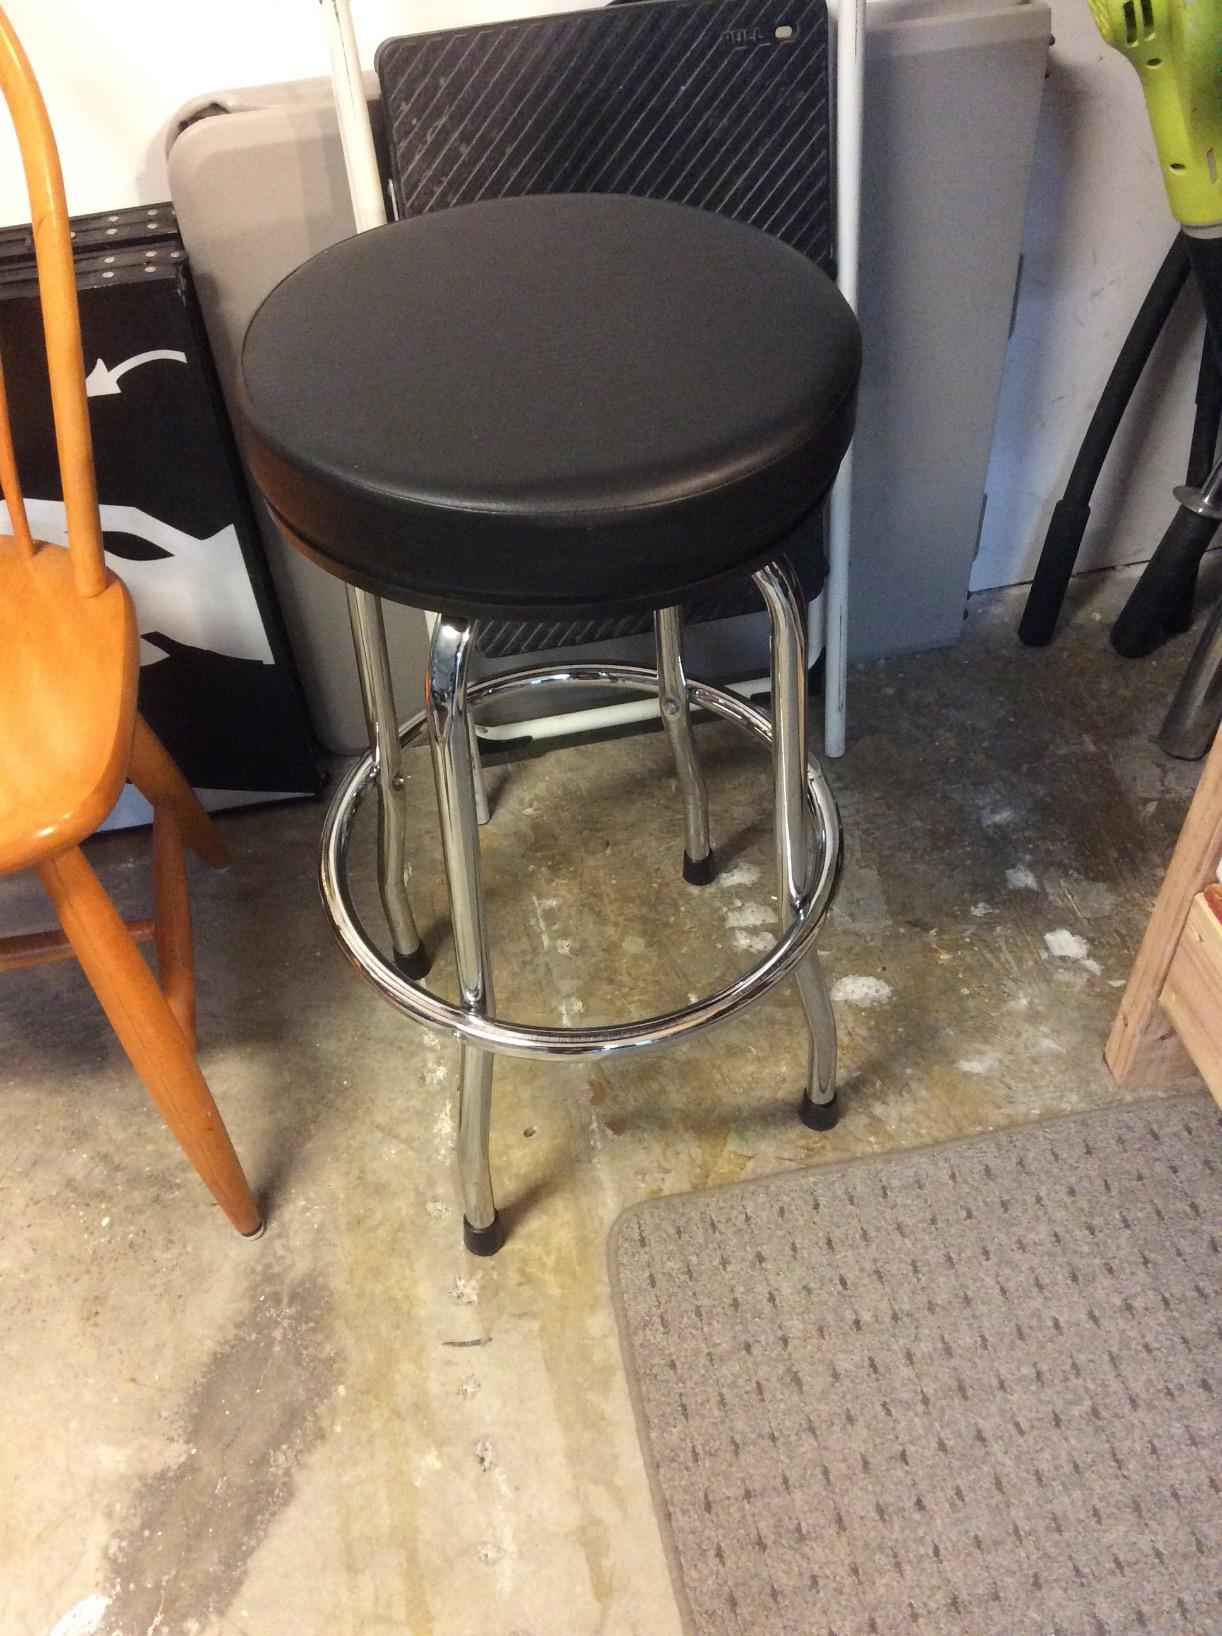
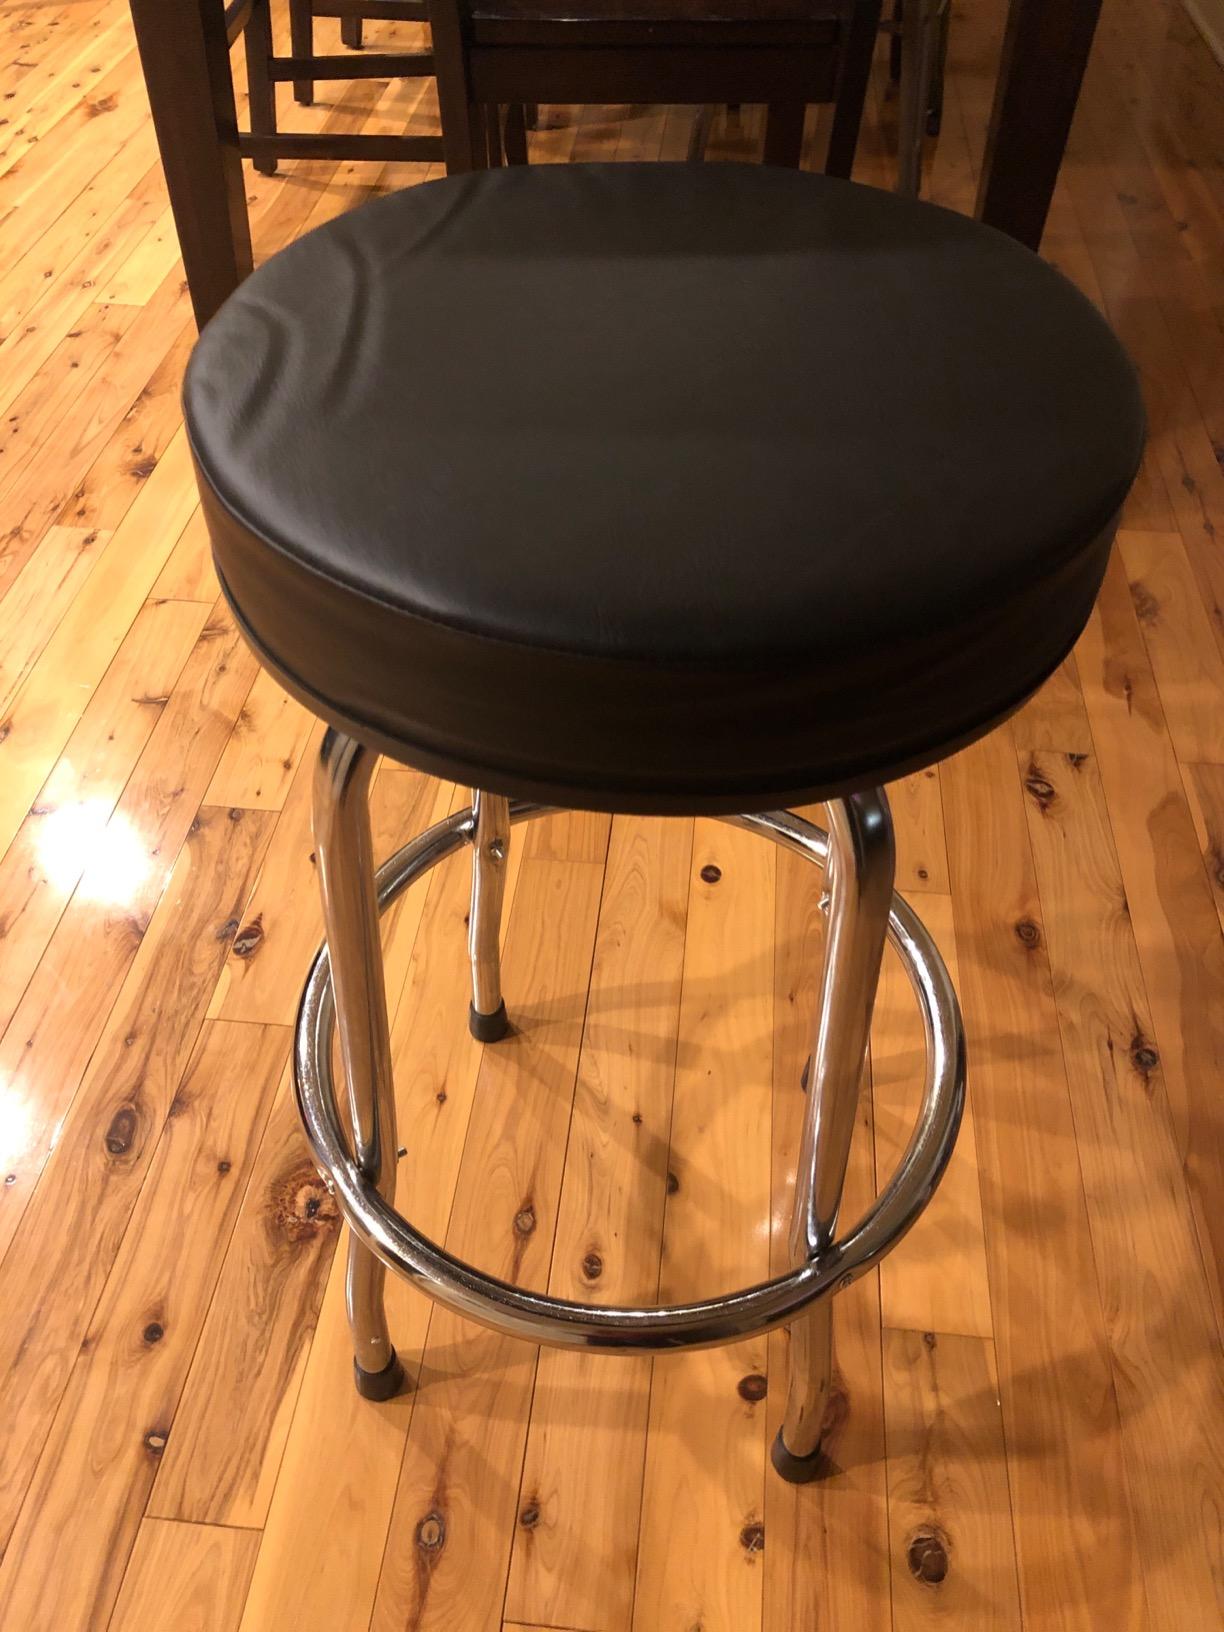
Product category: stool
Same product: yes